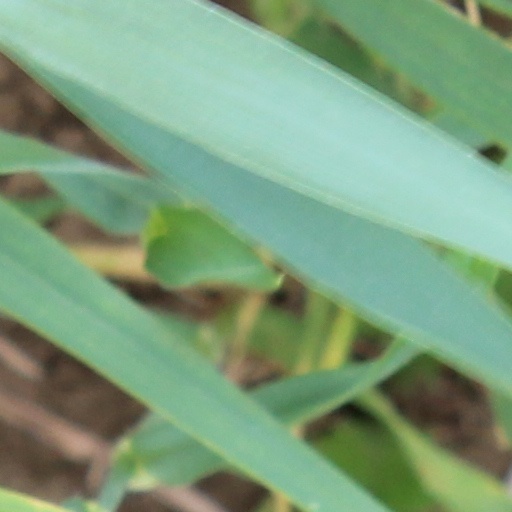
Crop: wheat